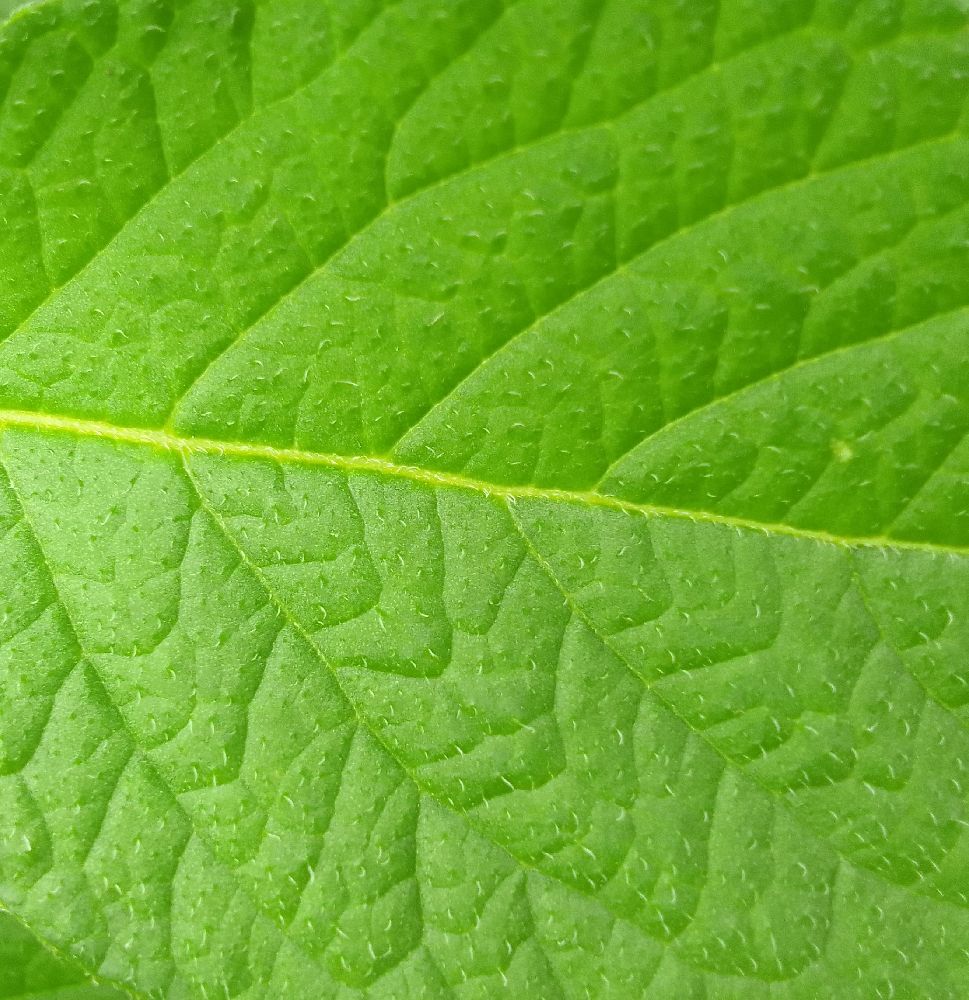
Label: Healthy